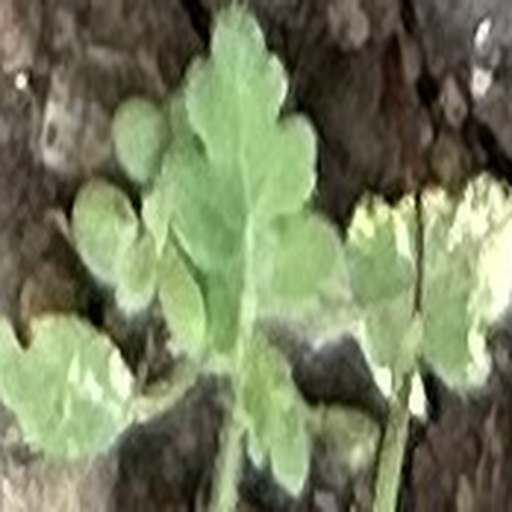
Weed species: Gajar_gavat_(Parthenium hysterophorus)